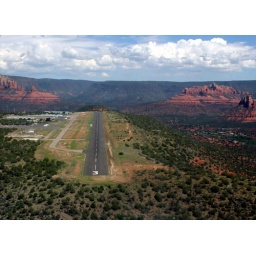
Approaching Sedona Municipal Airport amongst the red rocks of Sedona, Arizona. Recognised as 'the prettiest town in the USA'